West Jinshajiang Road station

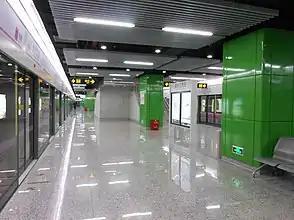
Station platform

West Jinshajiang Road is a station on Line 13 of the Shanghai Metro. It is located in Jiading District, Shanghai.